Broomhouse, Glasgow

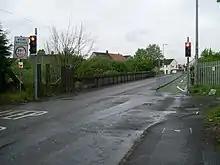
Muirhead Road bridge before it was replaced in 2018

Two country estates occupied much of the territory. The more northerly of these, overlooking the North Calder Water, was Calderbank House which in 1919 became a maternity hospital – later the annexe of a larger NHS facility at Bellshill – and latterly a care home before its demolition in 2002.